Film capacitor

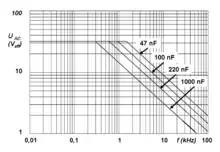
Typical RMS AC voltage curves as a function of frequency, for four different capacitance values of a 63 V DC capacitor series

Film capacitors are not polarized and are suitable for handling an alternating voltage. Because the rated AC voltage is specified as an RMS value, the nominal AC voltage must be smaller than the rated DC voltage. Typical figures for DC voltages and nominally related AC voltages are given in the table below: